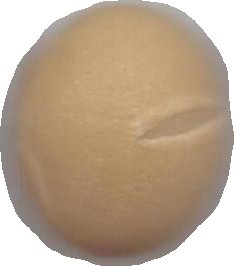
Variety: Dega